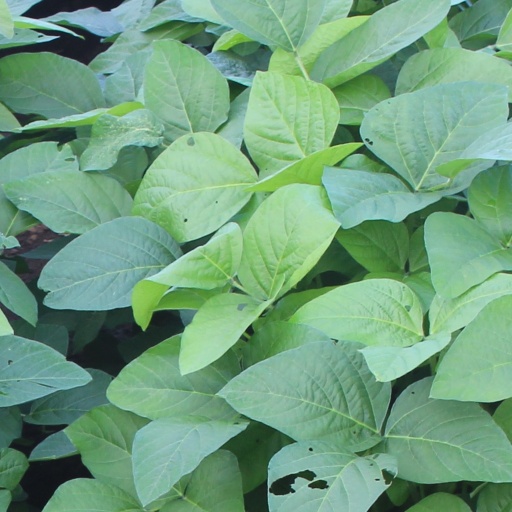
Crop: soybean